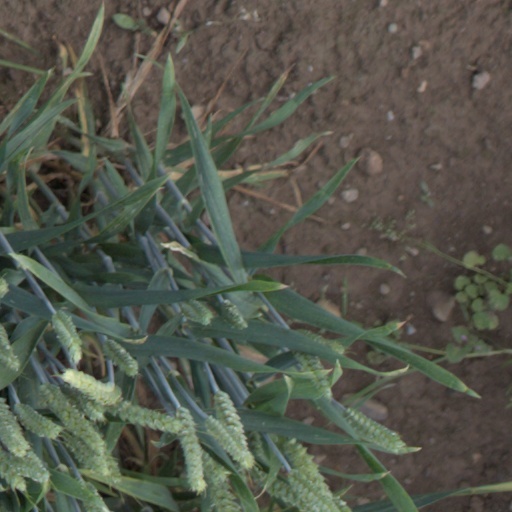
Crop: wheat